Tampere Bus Station

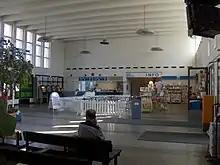
The interior hall of the bus station in August 2006

Between 1995 and 2004, the relocation of the bus station to the Central Station was examined in several stages in connection with the national transport hub project. The work also examined the model of a decentralized transport hub, where the bus station would remain in the Ratina district. On 31 May 2004, the City Council's planning department decided that the bus station would remain in its original location. A major renovation of the Tampere bus station began in December 2007, which lasted about a year, where the departure platforms were moved to the east of the station, and the parking spaces for buses were removed. The renovation was completed in late 2008, when the retail premises at the north end of the building were completed. The construction of the future Ratina shopping center was taken into account in the renovation and renovation work. The shopping center was built in 2015–2018 between Ratina Stadium and the bus station, and at the same time the Vuolteenkatu street, which passed through the shopping center site, was moved just behind the bus station. The bus station also provides direct access to the shopping center via escalators.